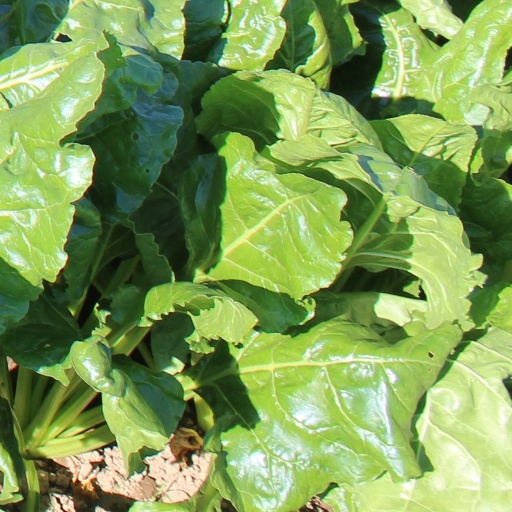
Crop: sugar beet